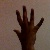
The image shows a hand gesture representing the number 5 in Indian Sign Language.